Question: Please indicate a possible affordance area of frisbee that can be used for holding
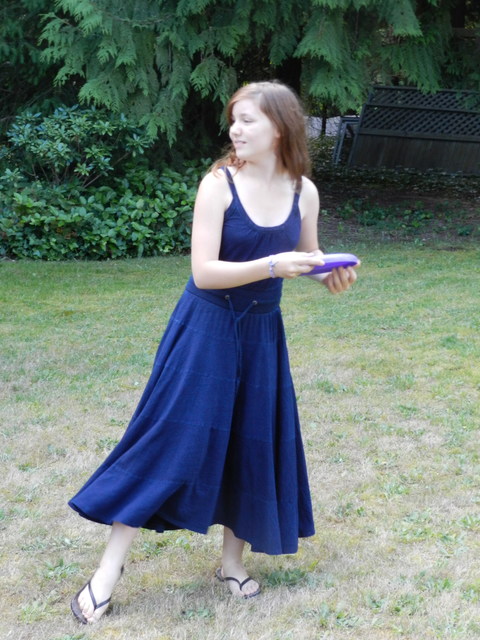
Answer: [292.082, 254.064, 362.082, 274.564]